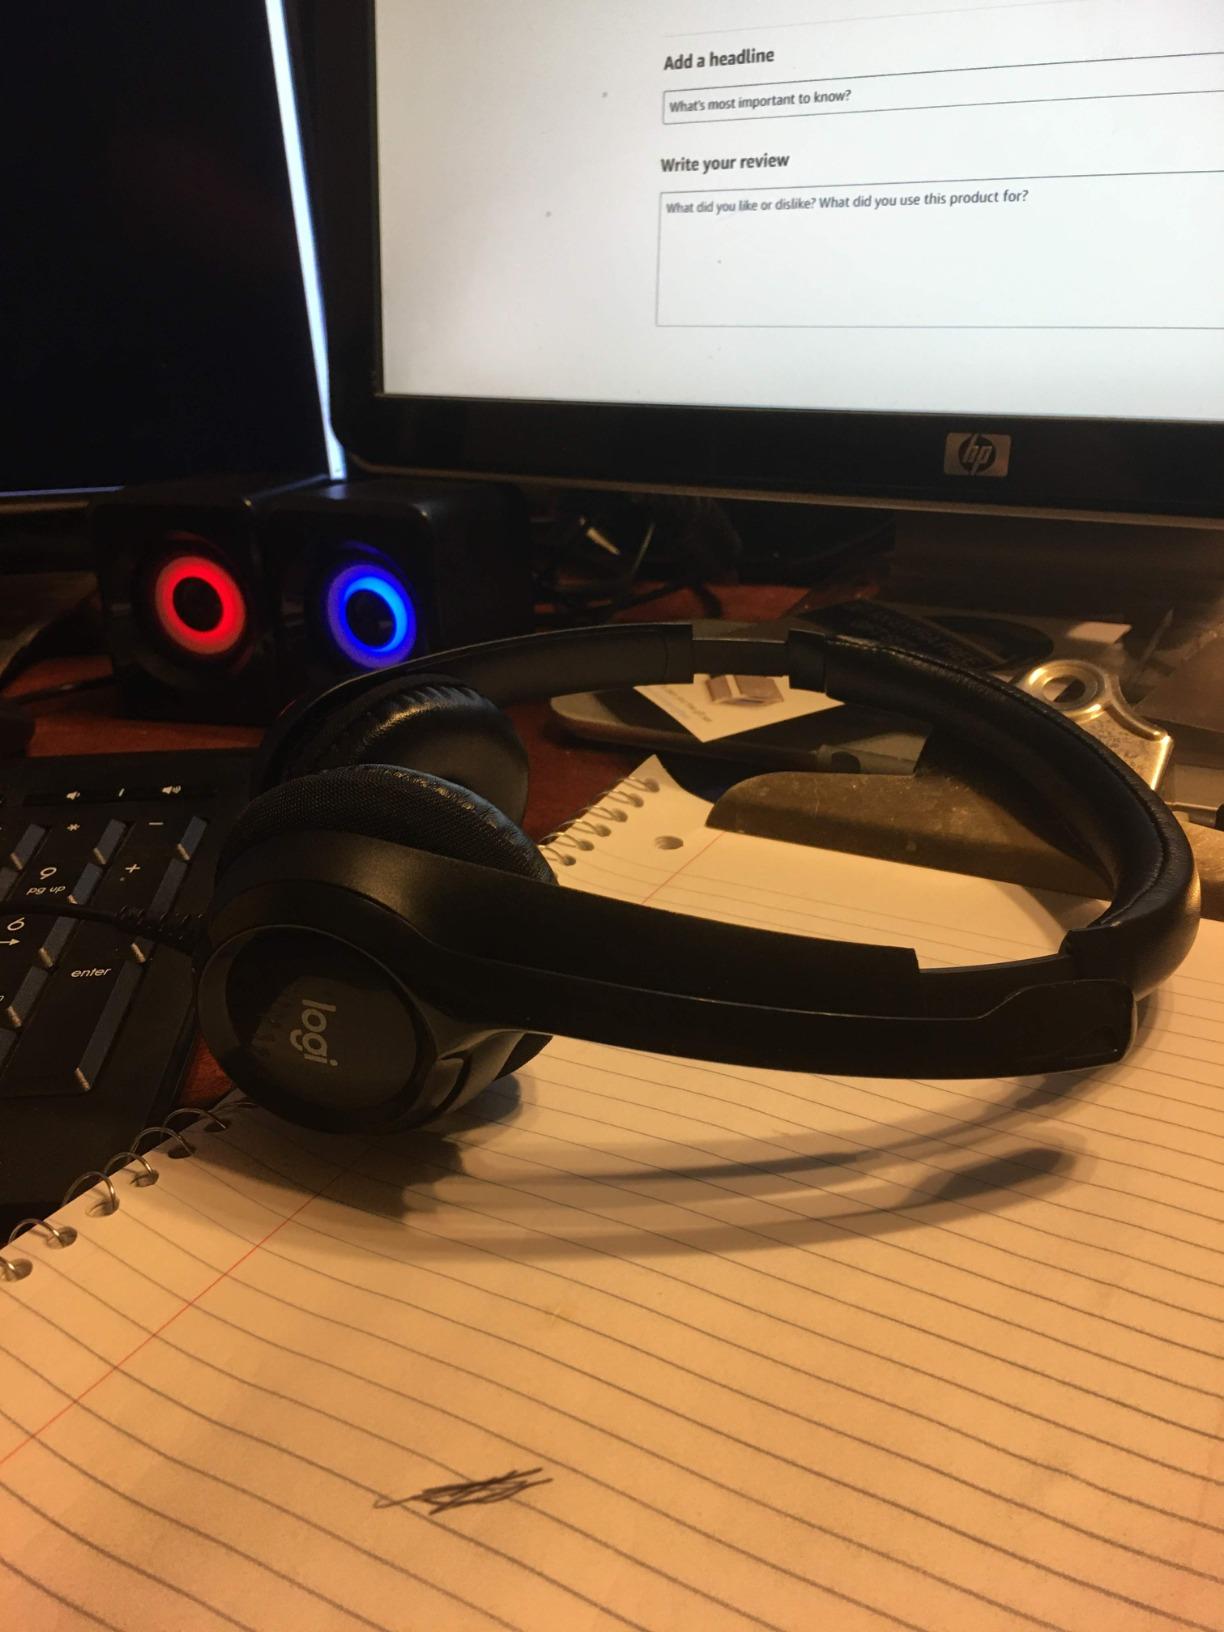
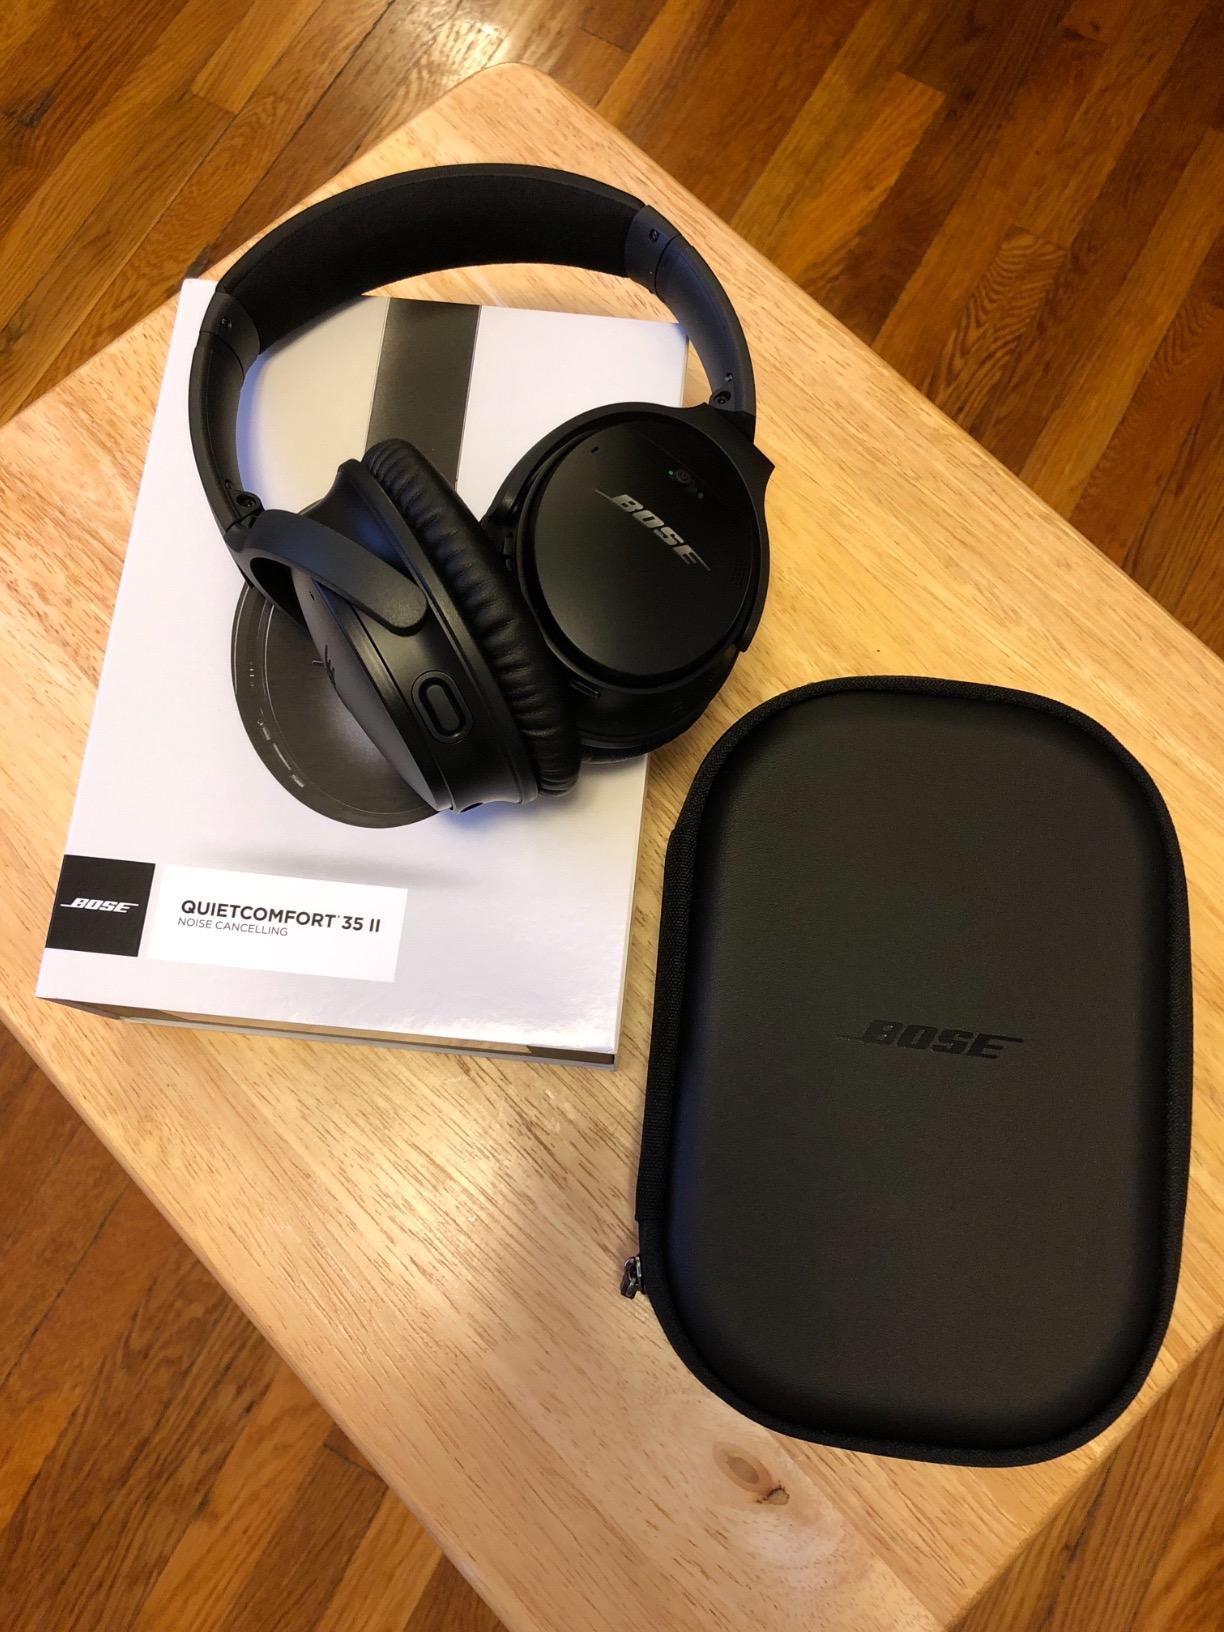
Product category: headphones
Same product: no